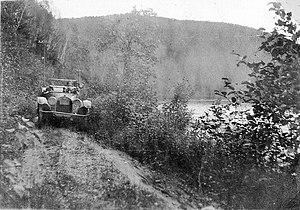
Photo de la première auto qui a traversé la vallée entre Matapédia et Causapscal. C'était en 1914. Au volant
Matapédia est une municipalité canadienne d'environ 660 habitants faisant partie de la municipalité régionale de comté d'Avignon en Gaspésie dans l'Est du Québec. La paroisse catholique de Matapédia se nomme Saint-Laurent-de-Matapédia et, parfois, ce nom est aussi utilisé pour la municipalité.